Muhammad in Islam

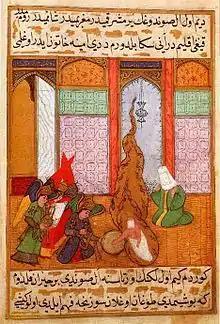
The birth of Muhammad in the "Siyer-i Nebi"

Muhammad is not only considered as the historical figure Muhammad, but also the earthly manifestation of the cosmic Muhammad, predating the creation of the Earth or Adam. The motifs of "Barakah" and "Nūr" are frequently invoked to describe Muhammad's birth as a miraculous event. According to the Sīra of Ibn Isḥāq, a light was transferred from Muhammad's father to his mother at the time of his conception. During pregnancy, a light radiated from the belly of Muhammad's mother. In some accounts, she was visited by an angel.Ibn Hischām's Sīra refers to a vision experienced by Muhammad's mother. An unknown being came to her announcing Muhammad: "You have conceived the master of this community; when he falls to the earth, say "I commend him to the protection of the One from the evil of every envier" then name him Muhammad."